Robert Lee Bullard

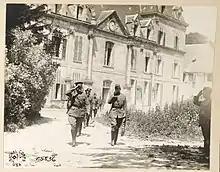
General John J. Pershing, Major General Robert Lee Bullard and members of Bullard's staff about to leave Chateau Tartigny to attend a review and decoration parade. Tartigny, France, June 30, 1918.

General Pershing created the Second U.S. Army in October 1918 and appointed Bullard as its first commander with the rank of lieutenant general. At the same time he turned over command of the U.S. First Army to Lieutenant General Hunter Liggett. Pershing retained his position as commander of the AEF with authority over both of the armies.